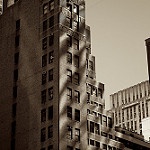
Label: buildings